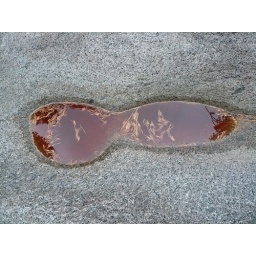
The tannins in the pine needles obviously stained the stagnant water red. The rock didn't mind.